Knights of the Maccabees

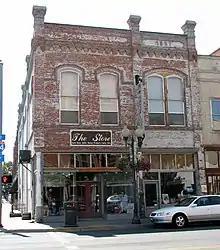
The KOTM Temple in Pendleton, Oregon was listed on the National Register of Historic Places in 1982.

Knights of the Maccabees was a fraternal organization formed in 1878 in London, Ontario, Canada. Most active in the U.S. state of Michigan, the group's fraternal aspects took a backseat to providing low-cost insurance to members. In the society's early years it also provided other final-expense related benefits such as society cemeteries.